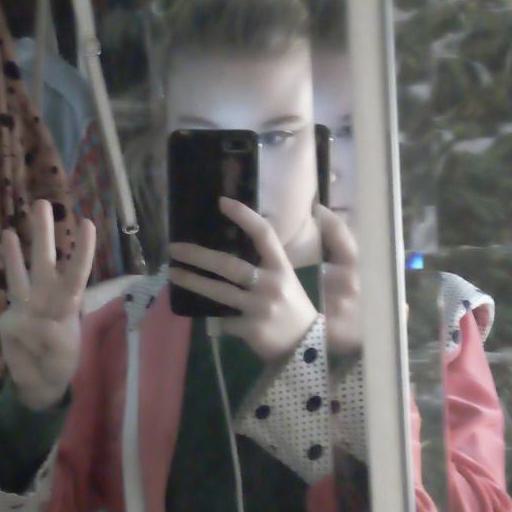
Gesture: no_gesture